Walshaw Dean Reservoirs

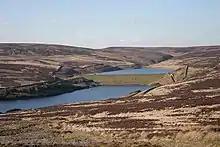
The Upper and Middle reservoirs in March 2009

Walshaw Dean Reservoirs are three reservoirs above Hebden Bridge, West Yorkshire, England. They are between Hebden Bridge and Top Withins, a ruined farmhouse near Haworth, the reputed inspiration for "Wuthering Heights" in the novel of the same name by Emily Brontë.